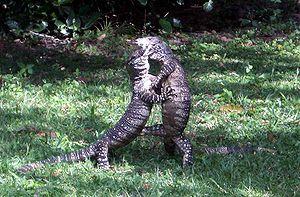
Le Varan bigarré, Varanus varius, est une espèce de sauriens de la famille des Varanidae.
Les varans sont un genre de sauriens, le seul genre actuel de la famille des varanidés.